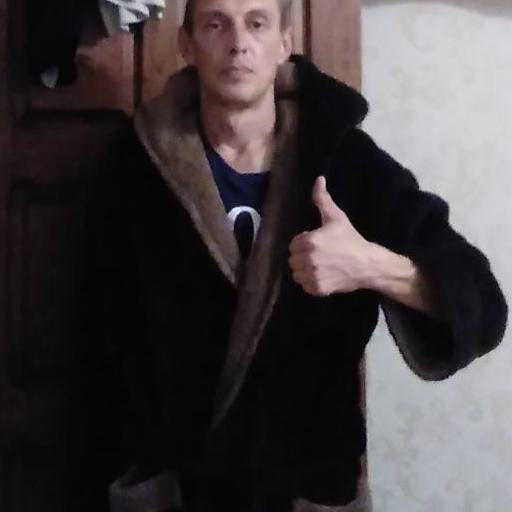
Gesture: like